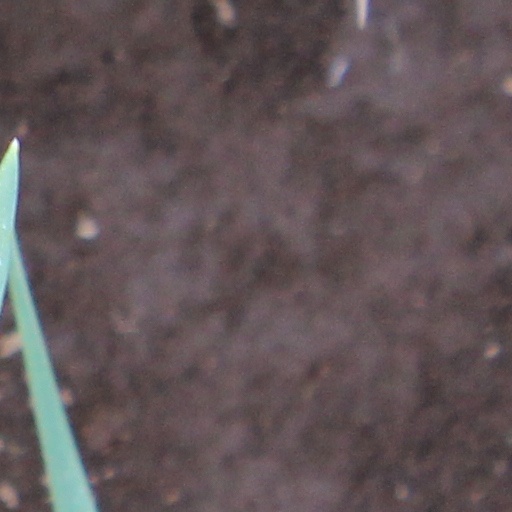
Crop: wheat